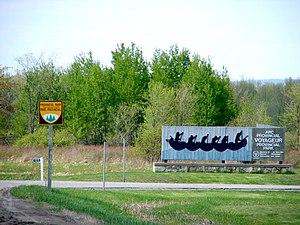
Entrée du parc provincial Voyageur à Hawkesbury Est, Ontario
Le parc provincial Voyageur est un parc provincial de l'Ontario situé sur la rive sud du lac Dollard-des-Ormeaux à Chute-à-Blondeau dans le canton de Hawkesbury Est à 15 km à l'est d'Hawkesbury. Ce parc protège des marais créés par la centrale de Carillon.